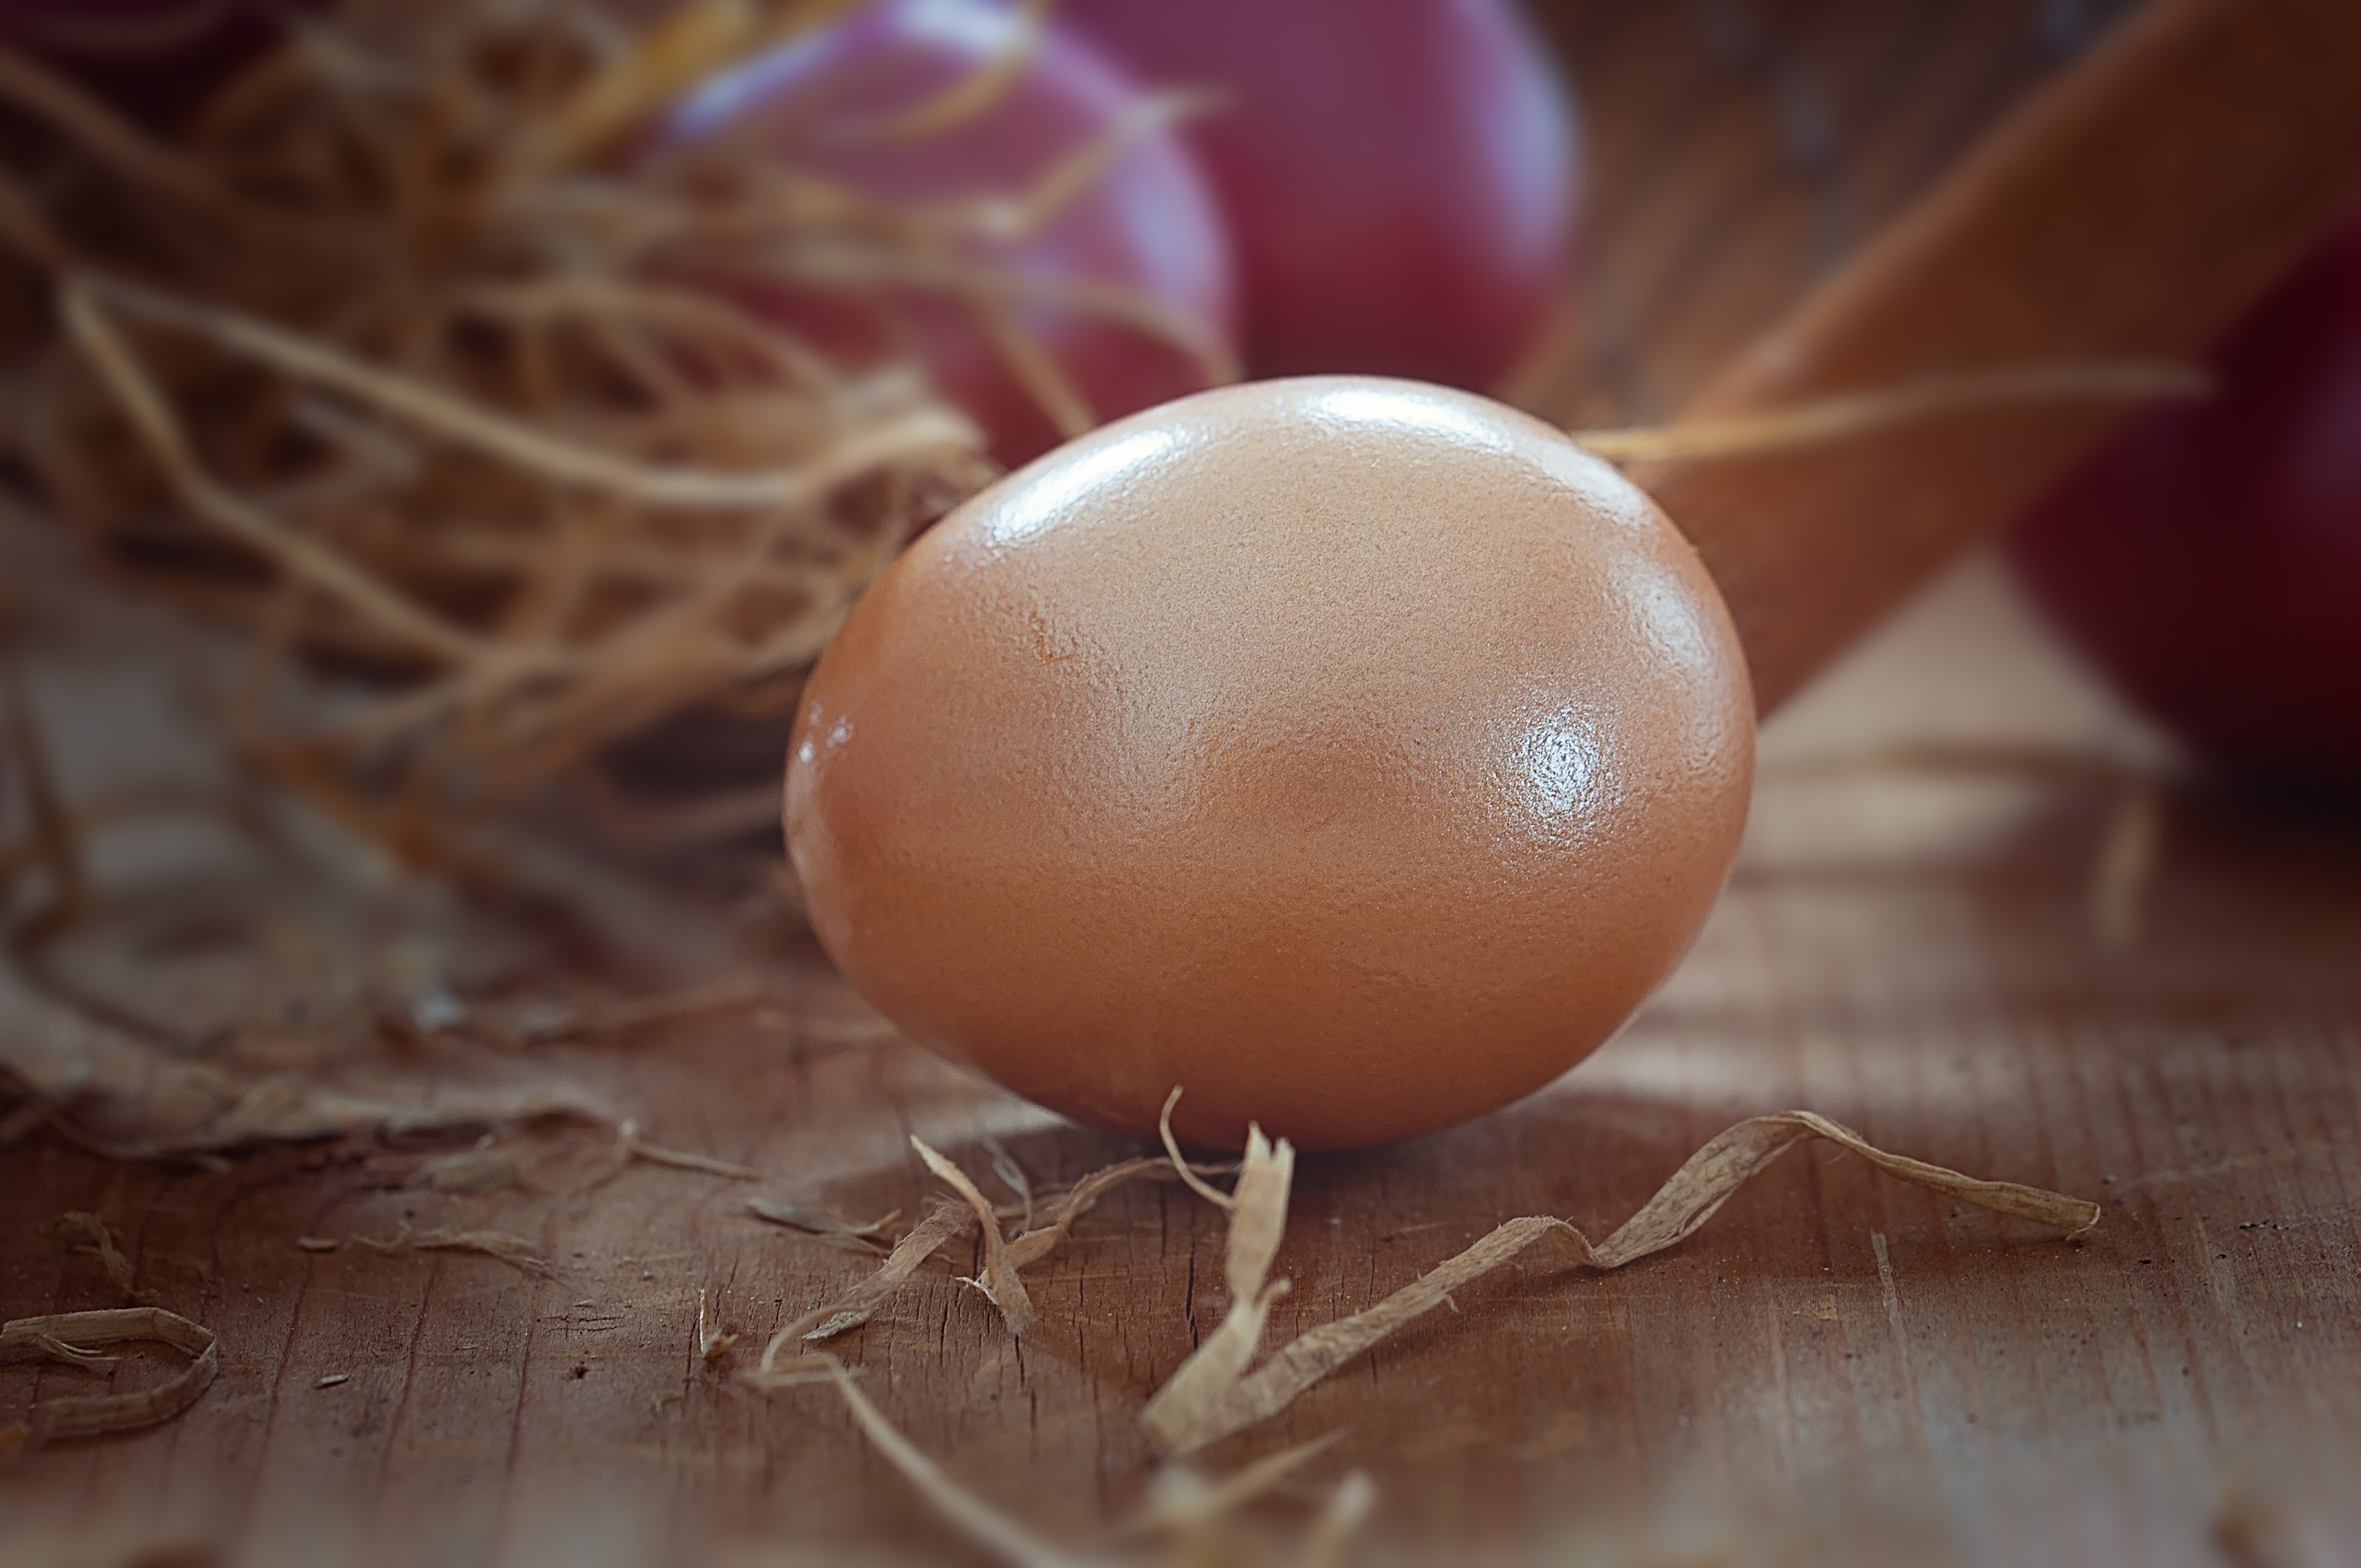
flower, food, produce, color, close, egg, close up, easter, colored, sweetness, natural product, macro photography, customs, easter egg, colored egg